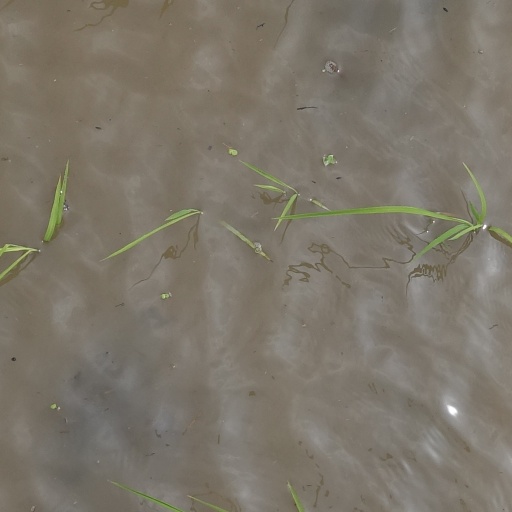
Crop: rice